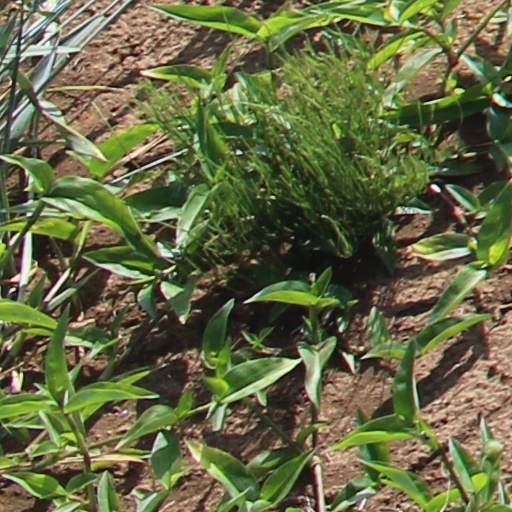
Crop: wheat